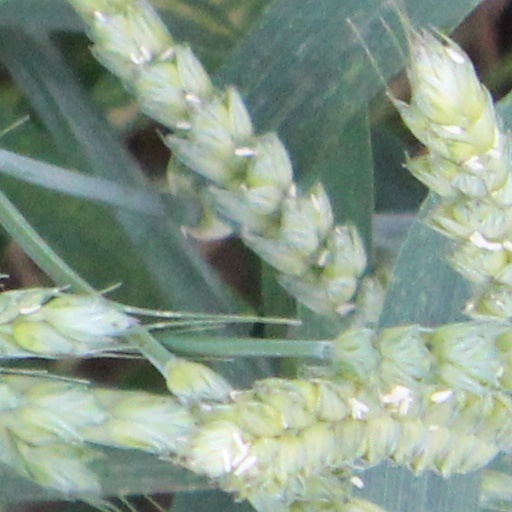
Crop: wheat